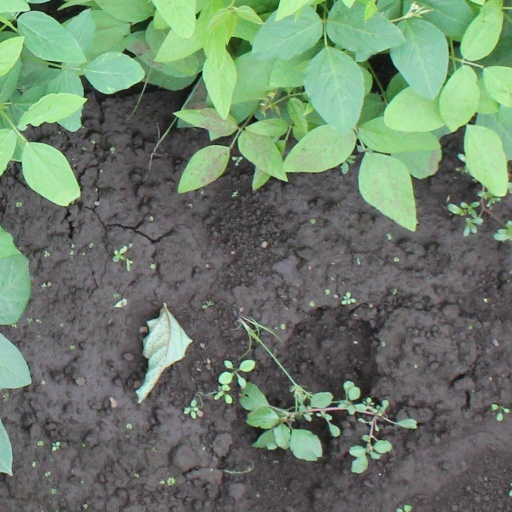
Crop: soybean